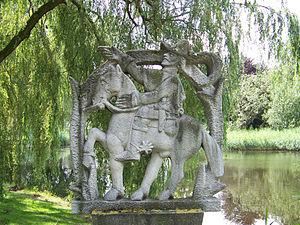
Guillaume van Duvenvoorde, ou plus usuellement dans l'usage de l'époque van Duvoorde, né en bâtardise vers 1290, d'abord connu sous le sobriquet de Guillaume Snickerieme, mort au château de Boutersem près de Malines le 12 août 1353, jour de la Sainte Claire, fut enterré à Bruxelles dans un magnifique tombeau au couvent des Riches-Claires, dédié à cette sainte, qu'il avait fondé non loin de la porte de Hal et qui ne s'établit à leur emplacement actuel qu'en 1588.